James Dashwood

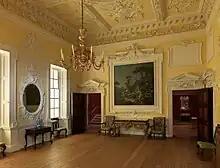
Dining room from Kirtlington Park MET

Kirtlington Park was constructed in the years 1742 to 1746, by William Smith of Warwick and John Sanderson, starting from plans by James Gibbs; the grounds were laid out by Lancelot Brown. Dashwood also built up a significant library, and in 1747 was paying James Lovell, the sculptor and interior decorator. In 1931 the rococo dining room was exported, and it is now in the Metropolitan Museum of Art. Involved in it were Thomas Roberts (plasterwork), and either Henry Cheere or John Cheere (chimneypiece).